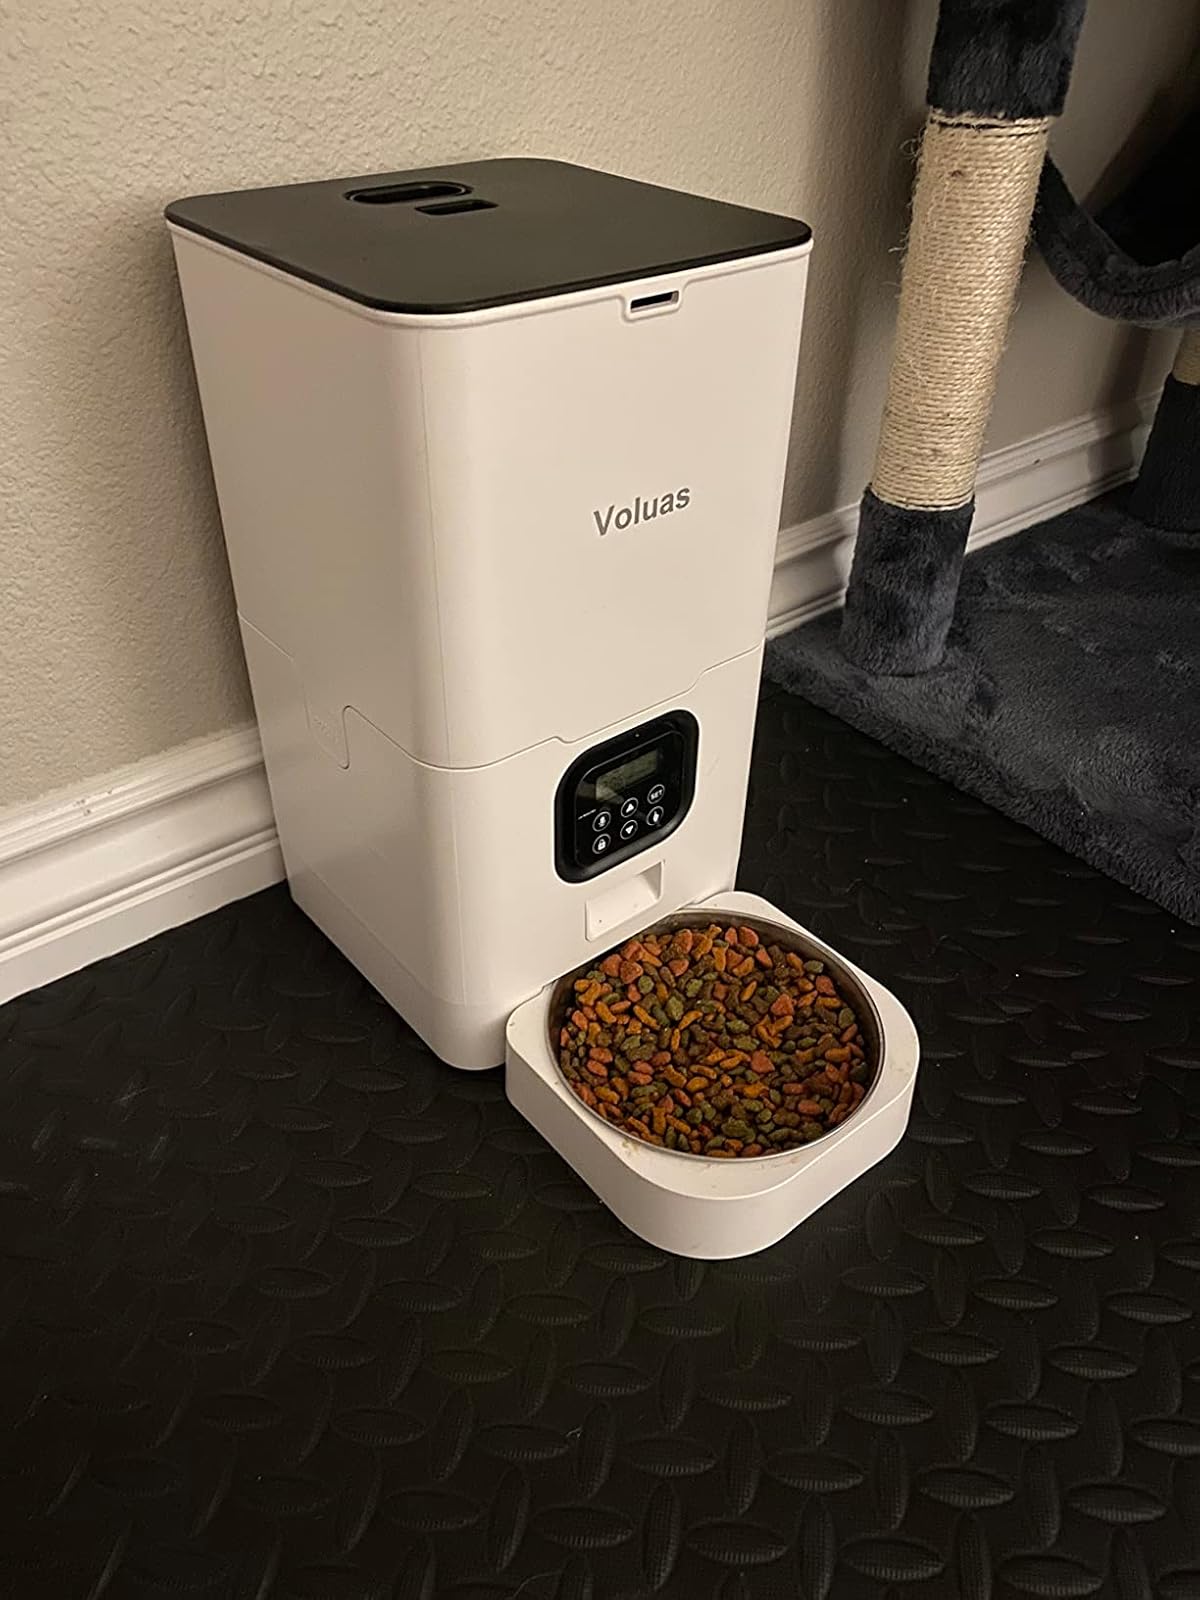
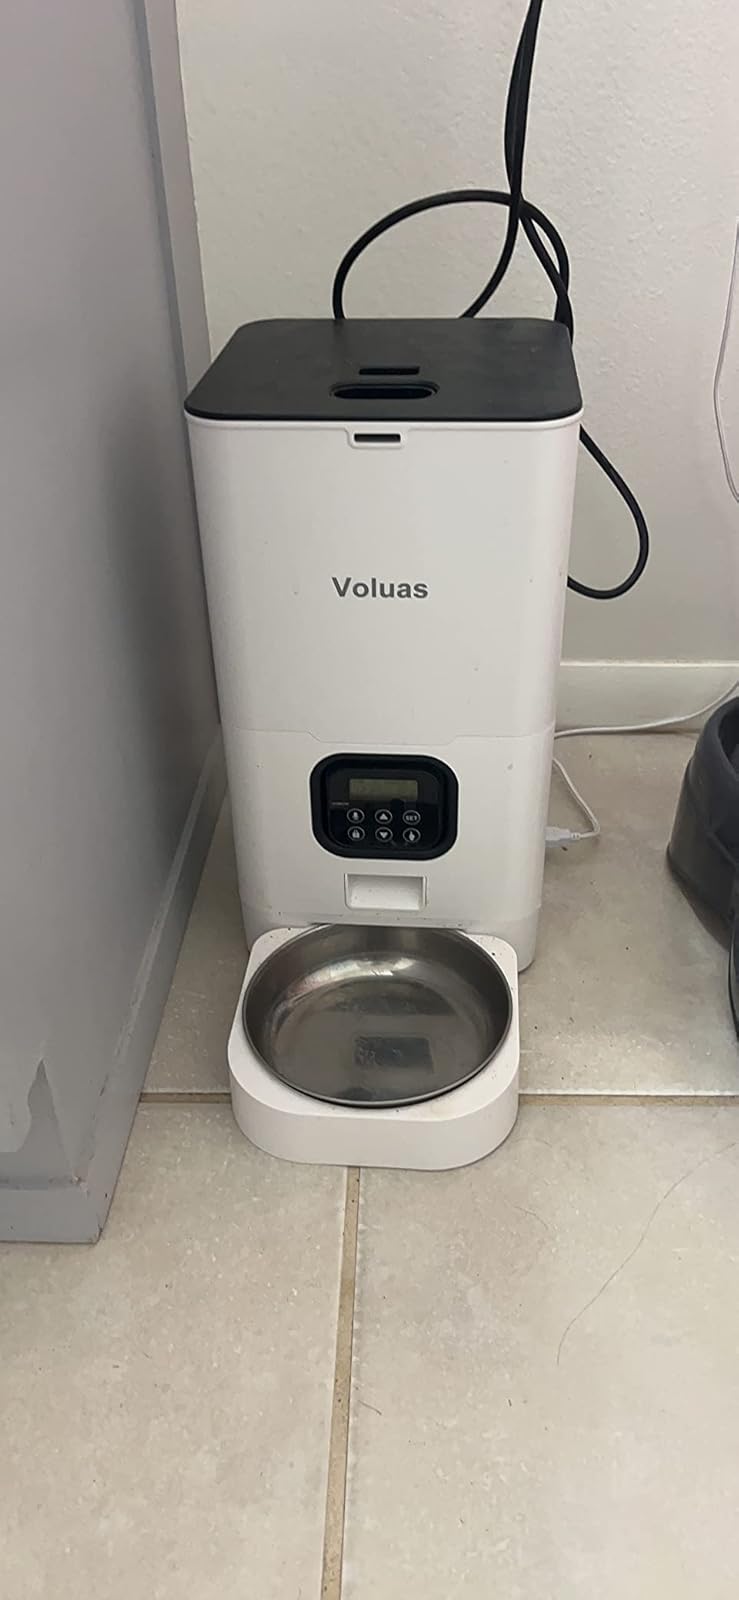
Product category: items_feeder
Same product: yes